Marlowe Theatre

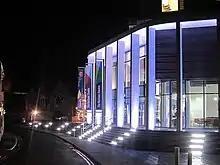
Theatre at night

The Marlowe Trust, a not for profit company and registered charity, operates the theatre.